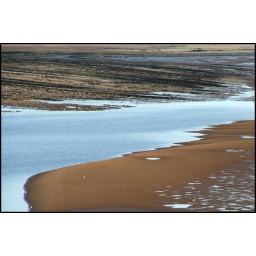
The rocky beach at Lavernock with the exposed sand bank in the foreground.